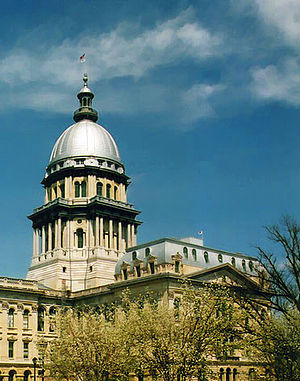
Illinois / Politik
Illinois' parlament i Springfield
Illinois er en amerikansk delstat. Statens hovedstad hedder Springfield, men Chicago er den største by. Indbyggertallet var i 2006 på 12,8 millioner.